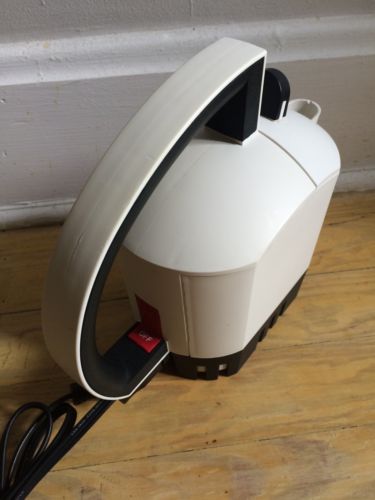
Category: kettle